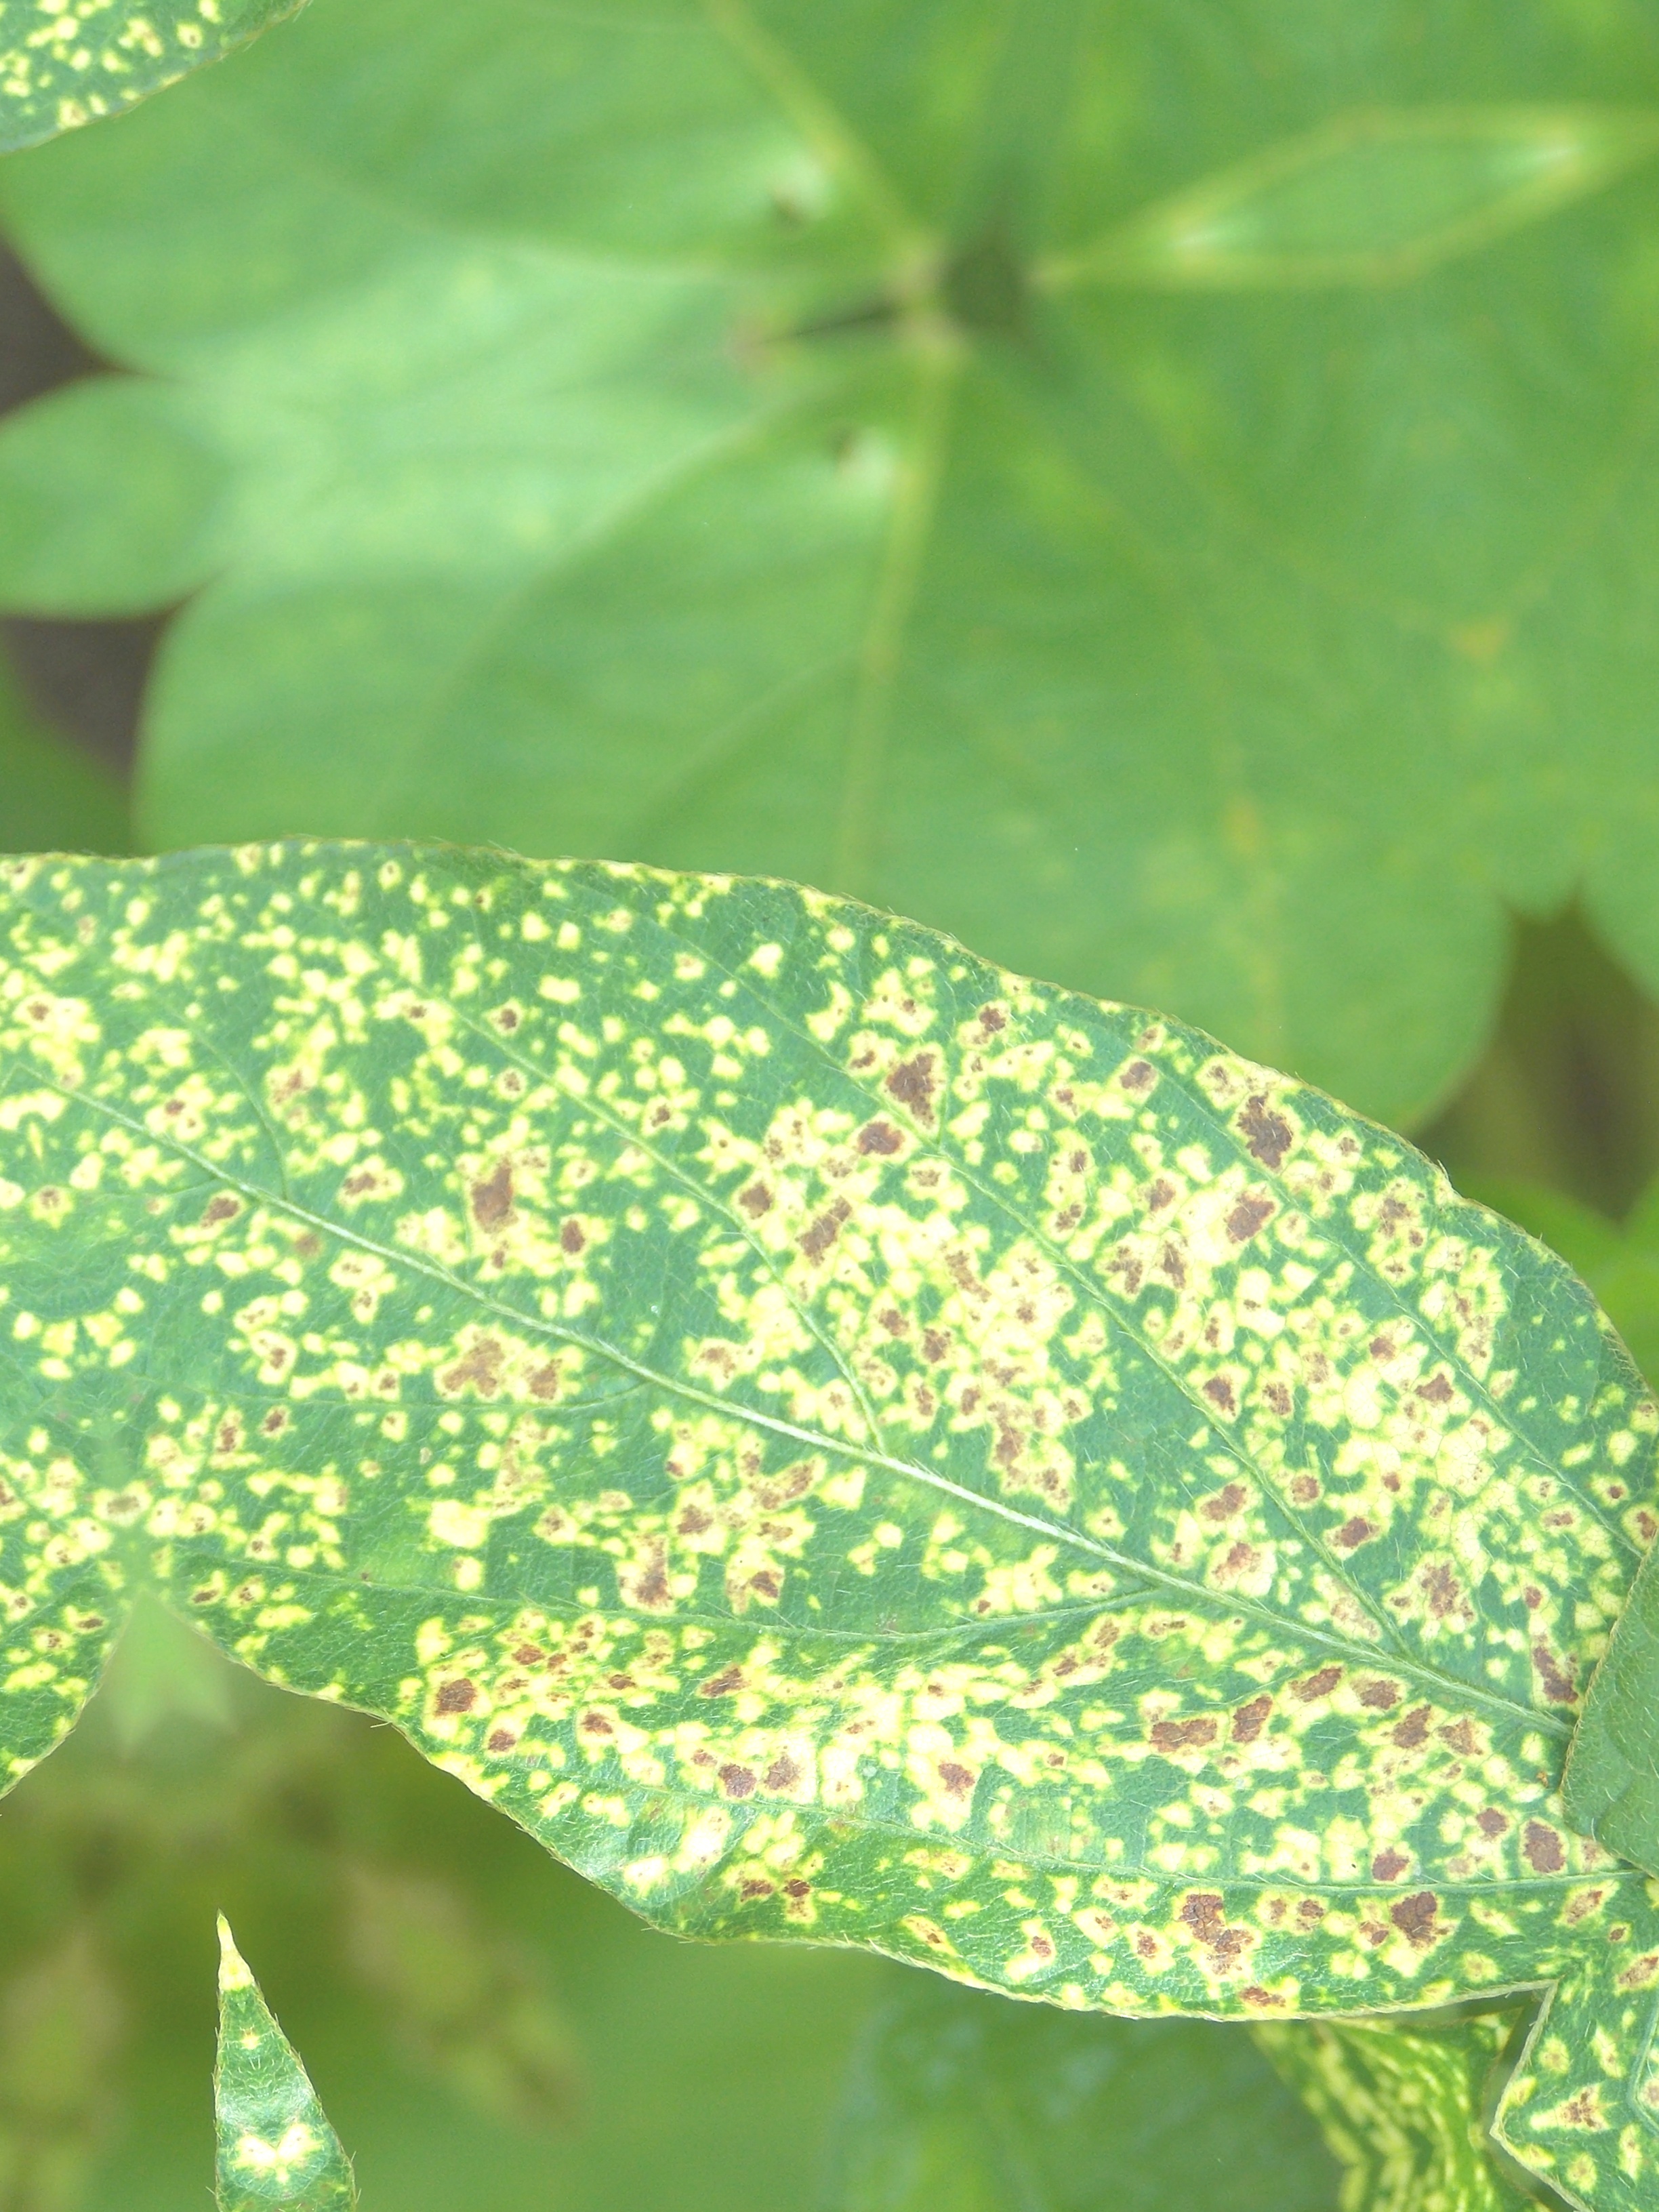
Label: Disease